Double Star

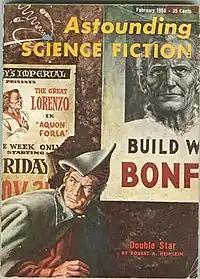
Cover of "Astounding Science Fiction" by Kelly Freas that carried the first segment of the serialized novel in February 1956

At the moment of electoral victory, Bonforte dies of the aftereffects of his kidnapping, and Smith has to assume the role for life. In a retrospective conclusion set twenty-five years later, Smith reveals that he wrote the first-person narrative as therapy. By this point, he views his early life and ambitions as almost those of someone else. He has applied Bonforte's ideals in his political career to the best of his ability. Bonforte's adoring secretary and now Smith's wife, Penny, says, "she never loved anyone else."